Sam Perrett

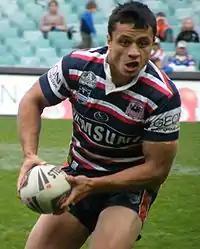
Perrett playing for the Roosters in 2008

A Gold Coast junior, Perrett came to the Sydney Roosters ahead of the 2004 season. It was in round 15 of the 2004 season that he made his first grade debut, playing on the wing against the Newcastle Knights at Aussie Stadium. Perrett had an "impressive" debut in a 48–4 victory to the Roosters, however during the match he sustained an ankle injury and was forced to come off the field in the 54th minute. The ankle injury kept Perrett out for six weeks, however he didn't make another appearance for the Roosters all season. Perrett also played a limited role in the 2005 season, only playing three matches for the Roosters. Despite his few appearances, Perrett was still able to cross for his maiden first grade try, with a double in the Roosters' final round victory over Canterbury.